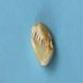
Maize quality: Bad